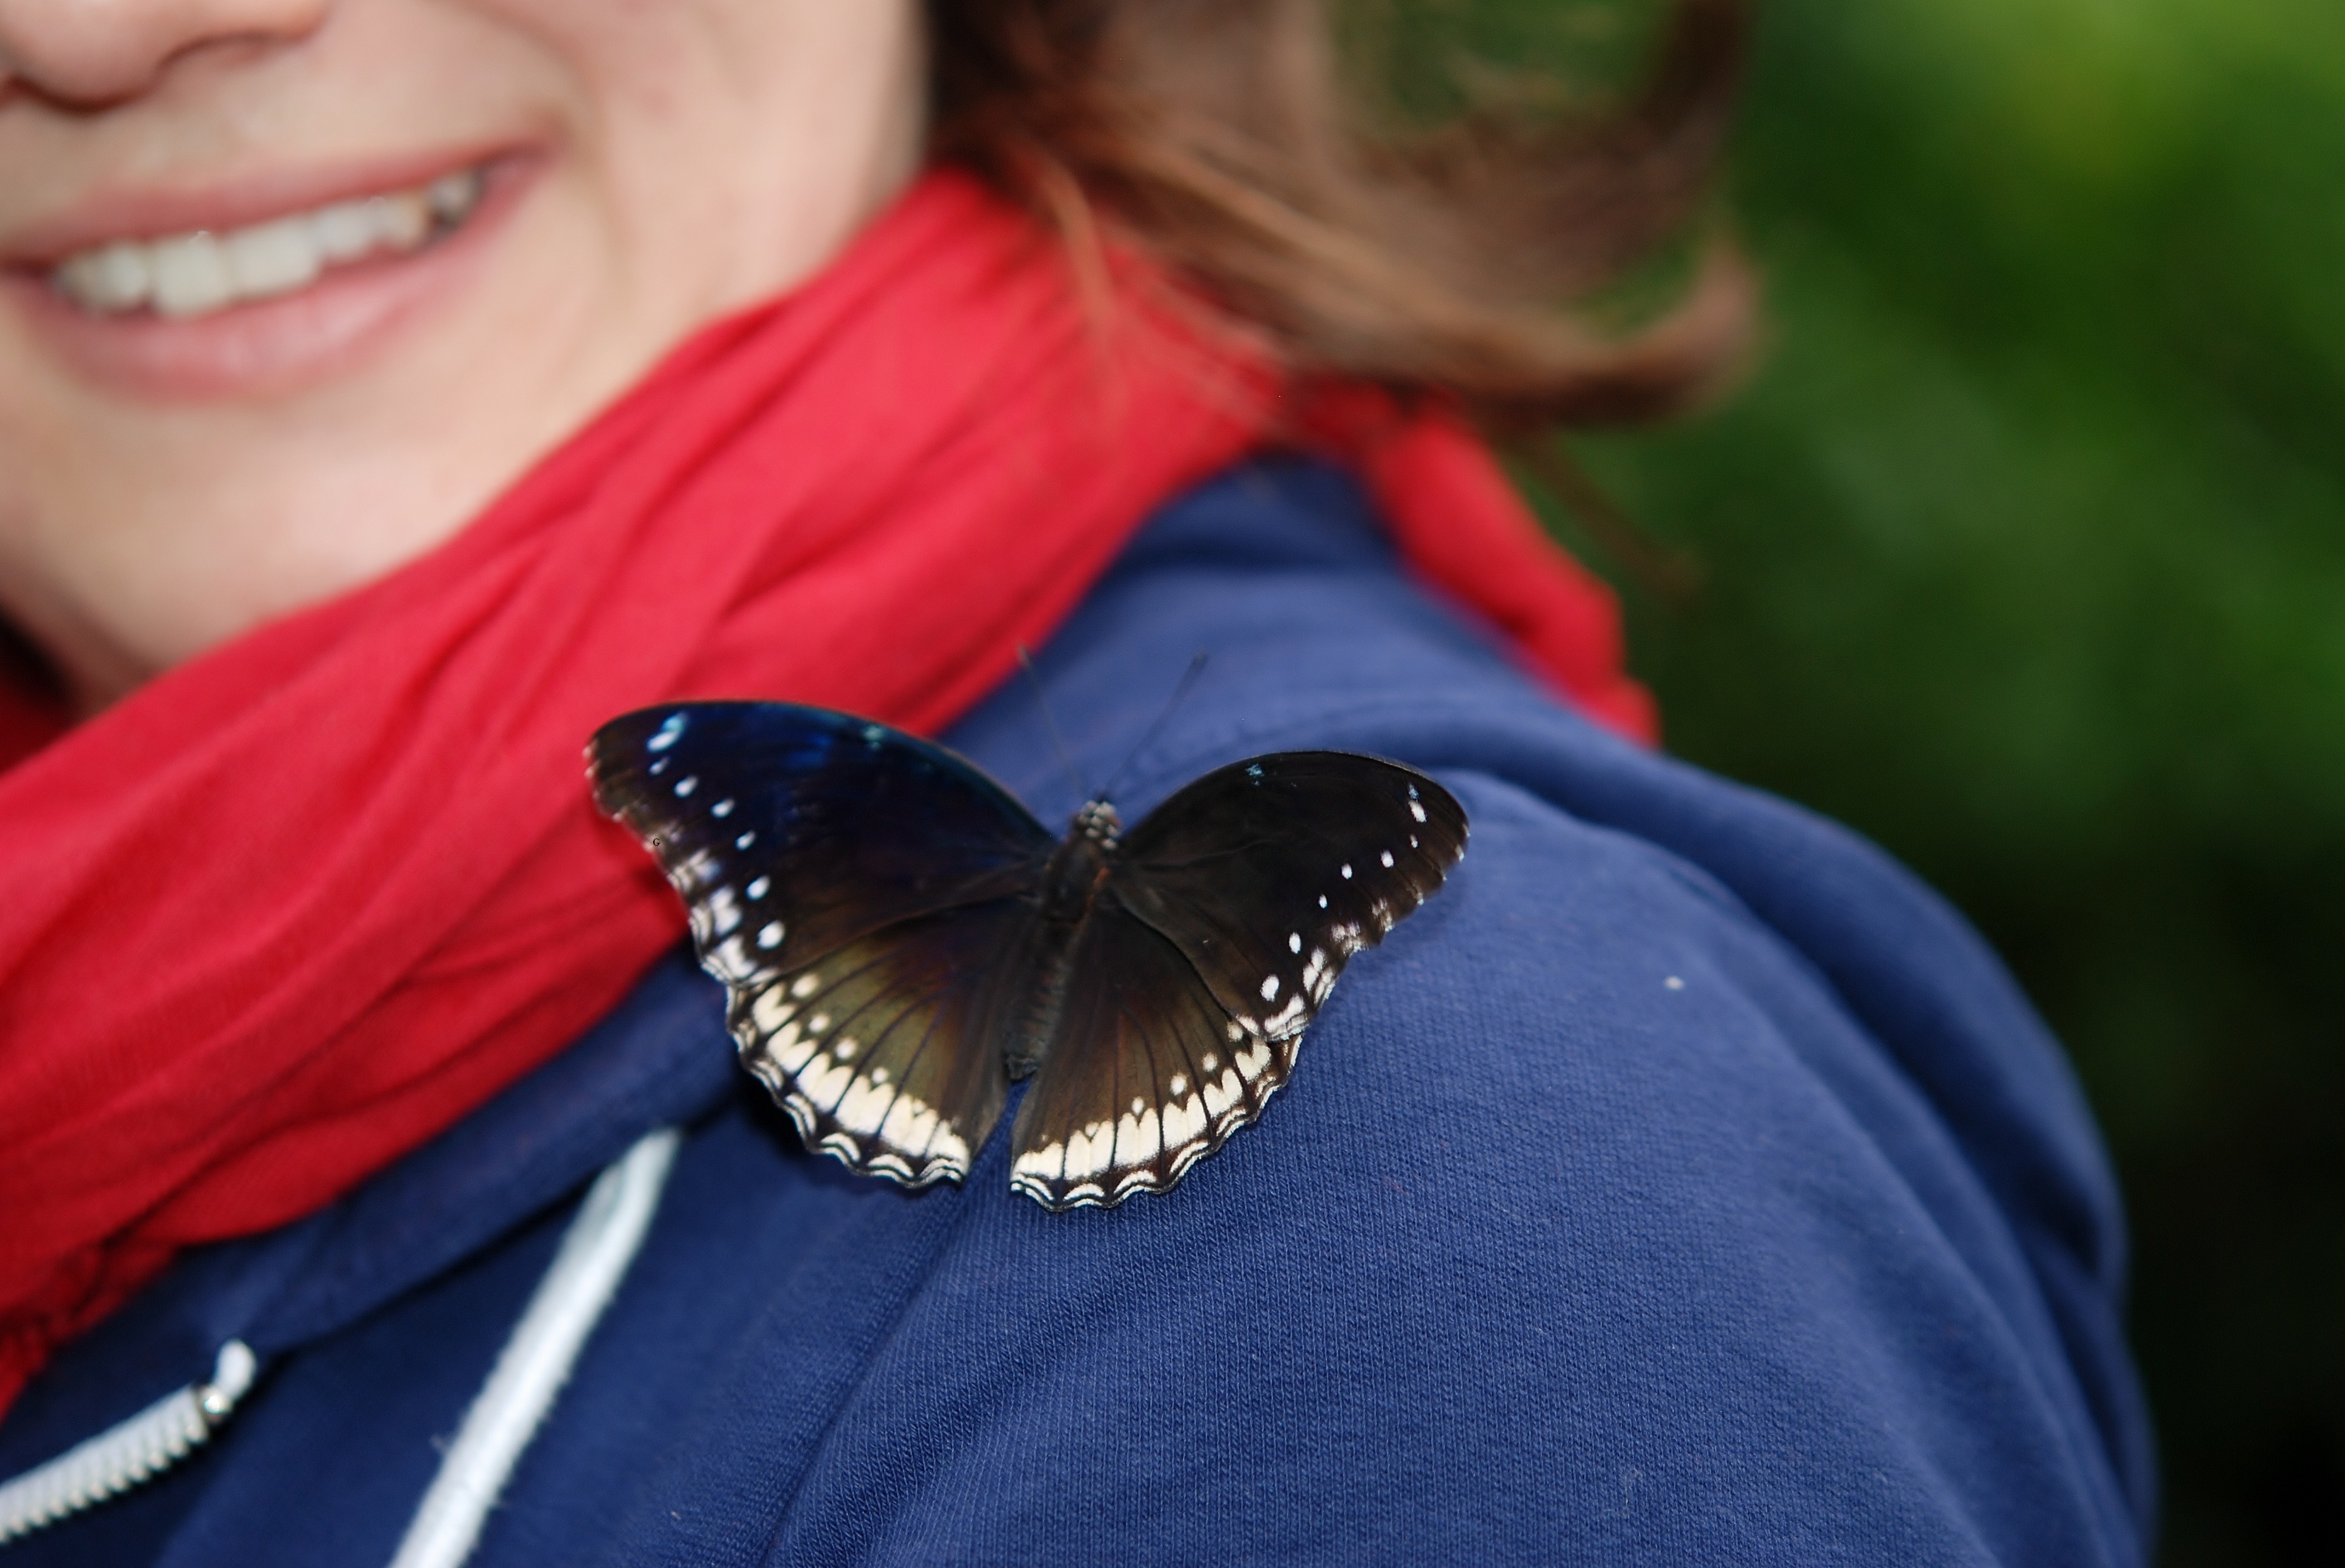
nature, outdoor, wing, wildlife, wild, insect, small, bug, blue, butterfly, colorful, invertebrate, life, close up, entomology, bright, delicate, fragile, thorax, antennae, macro photography, metamorphosis, proboscis, cocoon, pollinator, moths and butterflies